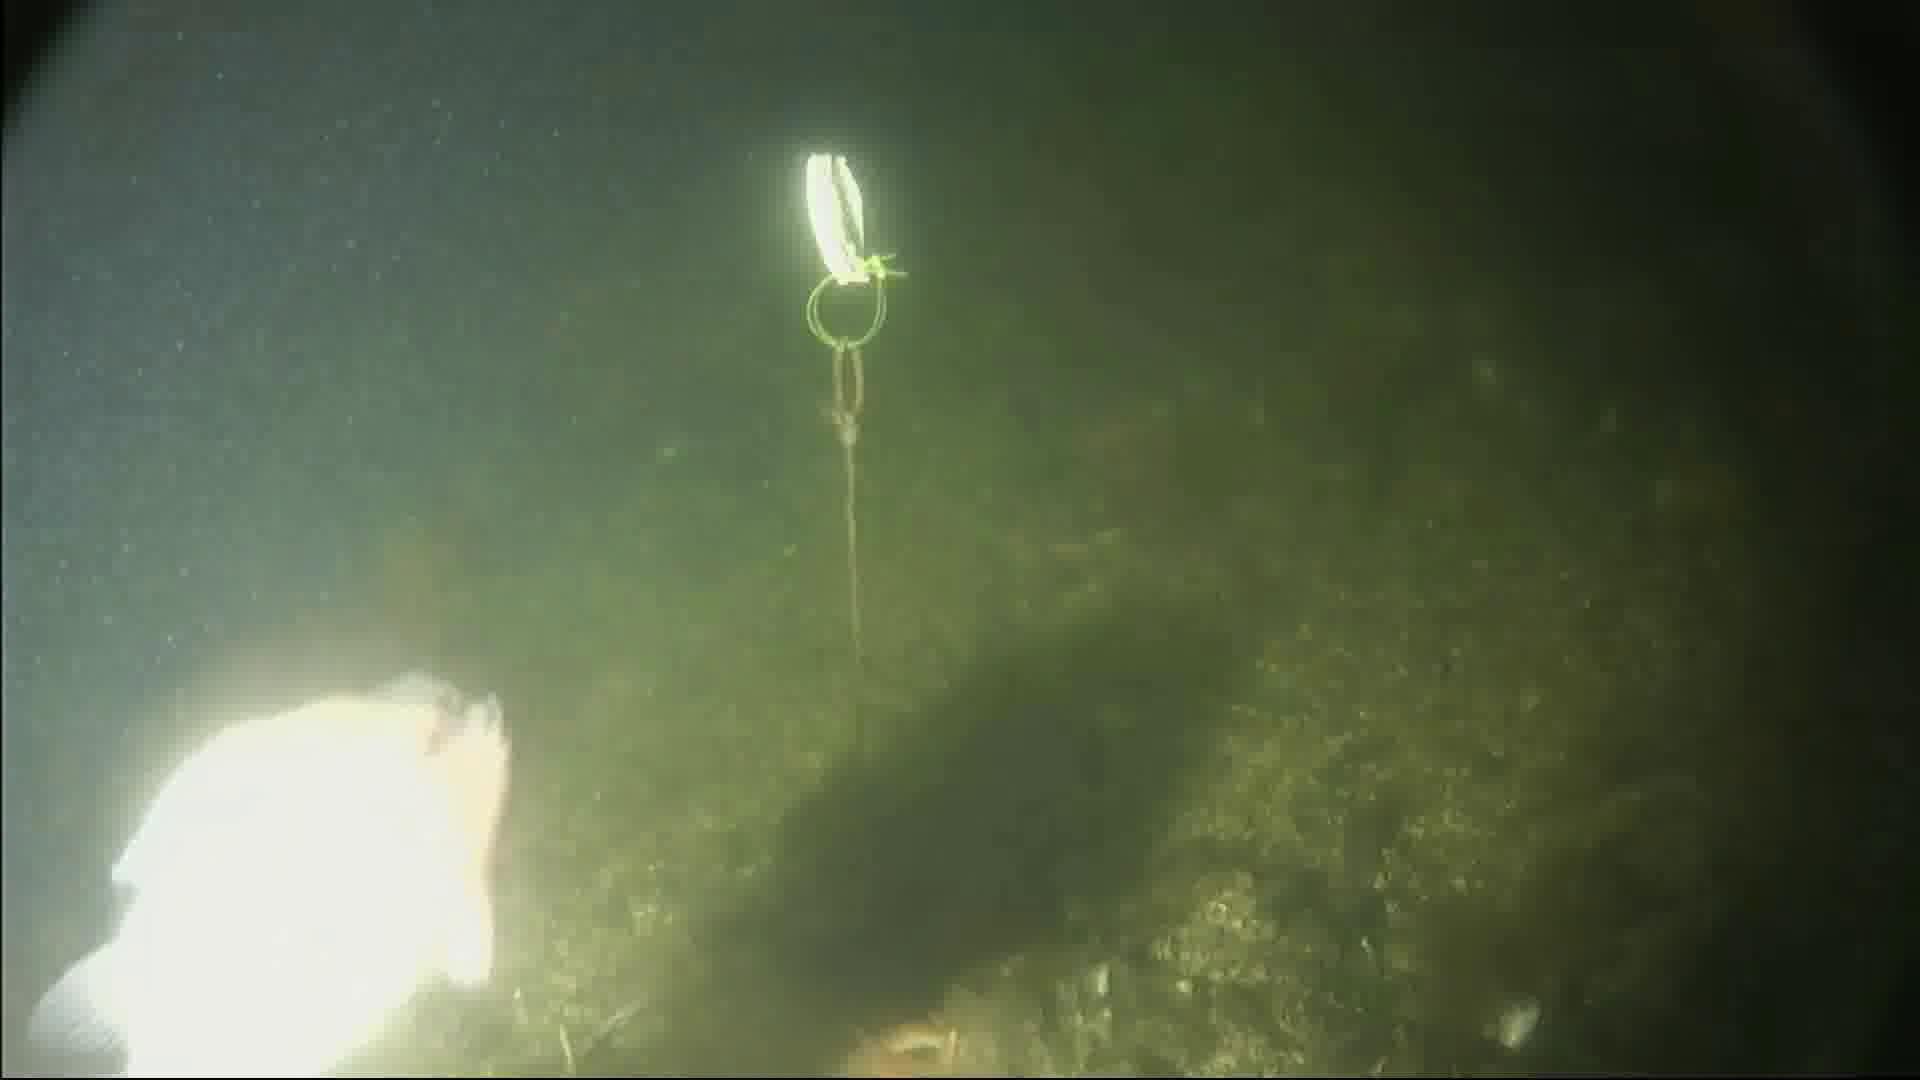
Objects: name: fish
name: starfish